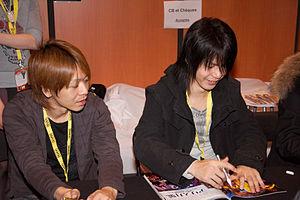
Séance de dédicaces avec Plastic Tree lors de la Chibi Japan Expo 2007 (Paris, France).